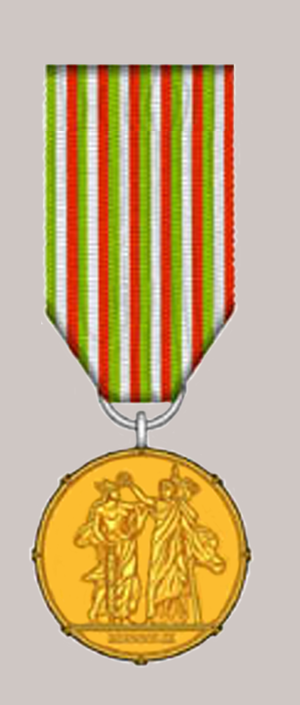
Le 9ᵉ régiment d'infanterie est un régiment d'infanterie de l'Armée de terre française créé sous la Révolution à partir du régiment de Normandie, un régiment français d'Ancien Régime, l'un des Six Grands Vieux.
Le 13ᵉ régiment de chasseurs à cheval est un régiment constitué sous la Révolution française sous le nom de Légion des Américains également appelée à l'époque Légion de Saint-George du nom de son commandant.
La médaille d'or de la ville de Milan est une décoration militaire décernée à l'occasion du cinquantenaire de la campagne d'Italie de 1859 en 1909.
Le 56ᵉ régiment d'infanterie est un régiment d'infanterie de l'Armée de terre française créé sous la Révolution à partir du régiment de Bourbon, un régiment français d'Ancien Régime.
Le 26ᵉ régiment d'infanterie est un régiment d'infanterie de l'Armée de terre française créé sous la Révolution à partir du régiment de Bresse, un régiment français d'Ancien Régime.
Le 21ᵉ régiment d'infanterie est un régiment d'infanterie de l'Armée de terre française créé sous la Révolution à partir du régiment de Guyenne, un régiment français d'Ancien Régime.